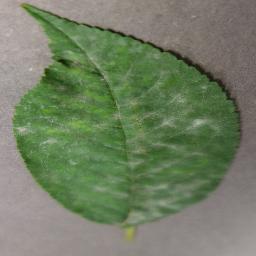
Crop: cherry
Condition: (including_sour)_powdery_mildew